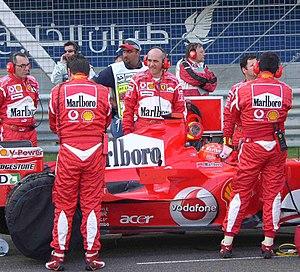
Marlboro est une marque américaine de cigarettes blondes fabriquées aux États-Unis par Philip Morris USA, une filiale d'Altria, et dans le reste du monde par Philip Morris International. Distribuée dans 170 pays, c'est la marque de cigarette la plus vendue dans le monde depuis 1972.
La publicité pour le tabac est l'ensemble des actions publicitaires menées par l'industrie du tabac, destinées à accroître la consommation du tabac, ainsi que des produits permettant son usage. Le parrainage, notamment des événements sportifs, fait partie de ces actions.
Le Grand Prix de Bahreïn 2006 est la 751ᵉ course de Formule 1 courue depuis 1950 et la première manche du championnat 2006 courue sur le Circuit international de Sakhir le 12 mars 2006.